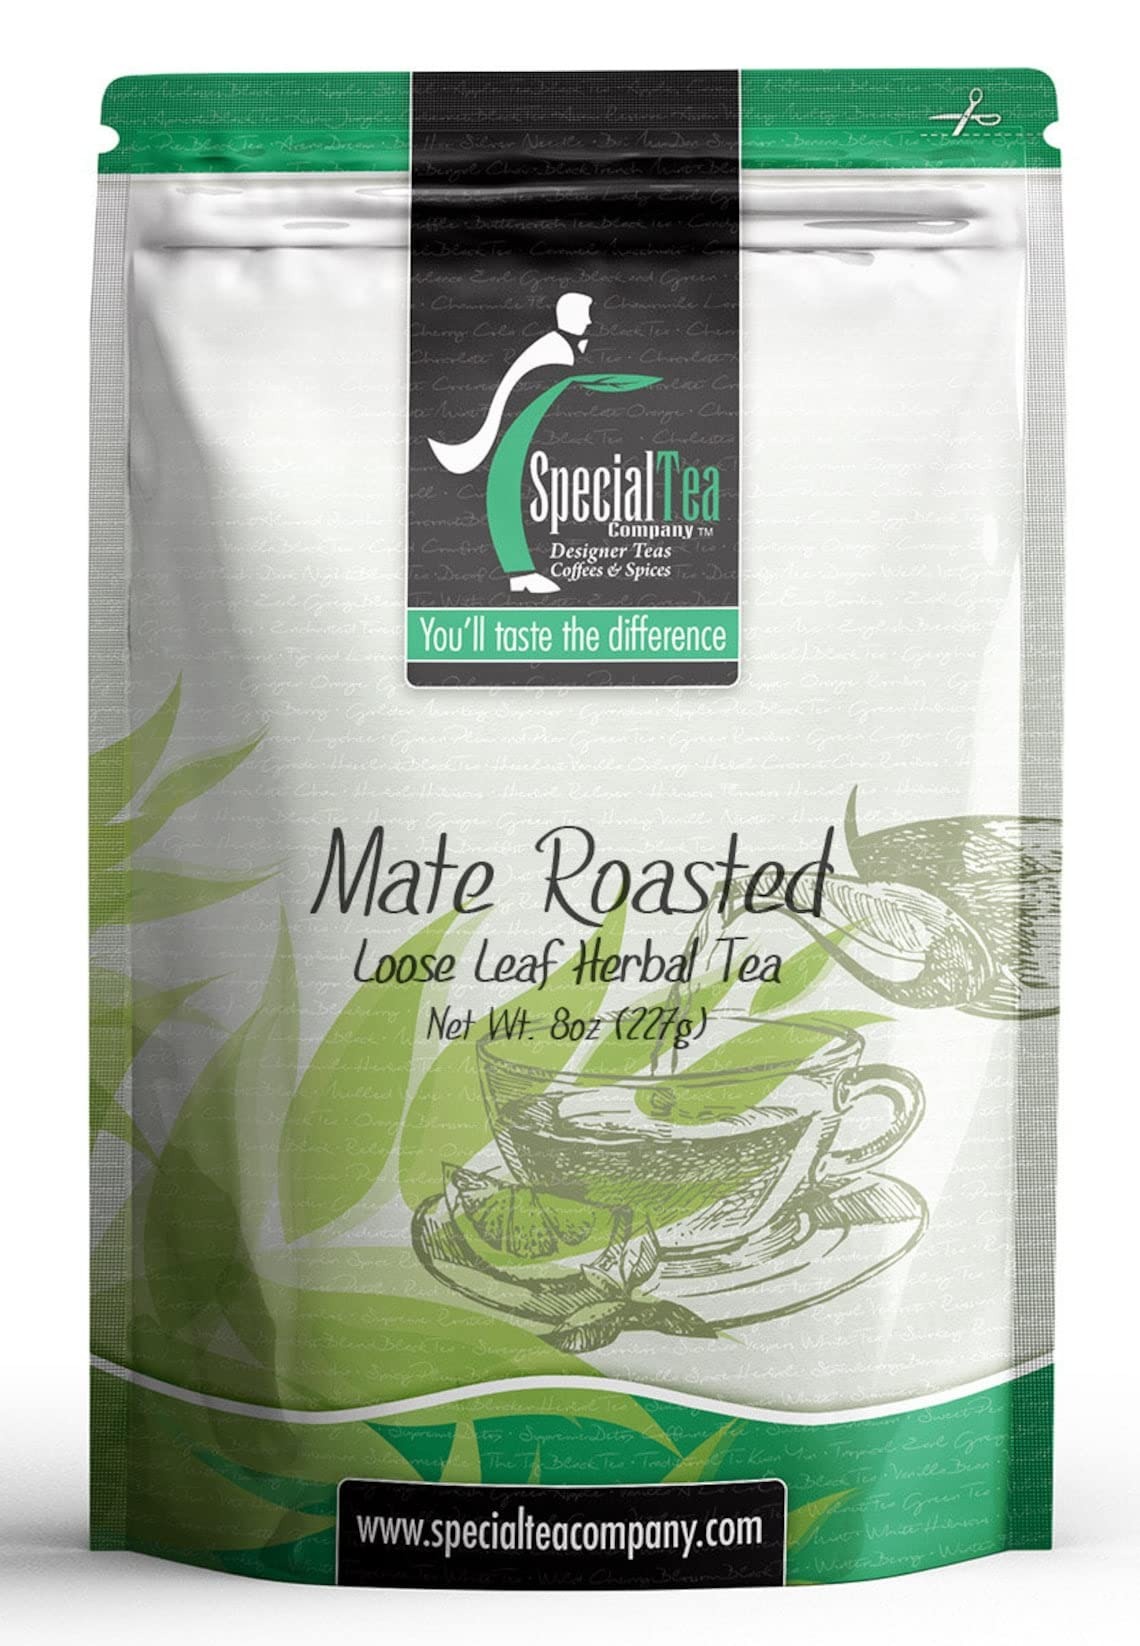
Item Name: Special Tea Loose Leaf Tea, Roasted Mate, 8 Ounce
Bullet Point 1: Makes approximately 100 cups of tea.
Bullet Point 2: Premium gourmet loose leaf tea.
Bullet Point 3: Premium tea leaves have all their essential oils intact, so the flavor, quality and health benefits are maintained.
Bullet Point 4: Individually hand packed in the USA.
Bullet Point 5: Packed in a reseal able foil pouch to retain freshness.
Value: 8.0
Unit: ounce

Price: 18.81